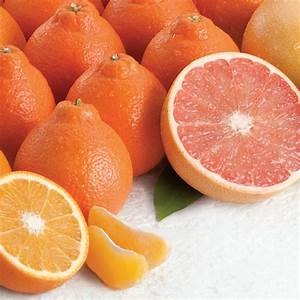
Label: mandarine